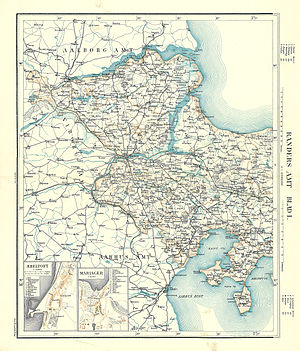
Randers Amt / Amtmænd
Den vestlige del af Randers Amt omkring 1900
Kort over den vestlige del af Randers Amt
Randers Amt oprettedes i 1793. Amtet bestod af købstæderne Randers, Hobro, Mariager, Grenå og Ebeltoft, og nedennævnte herreder.